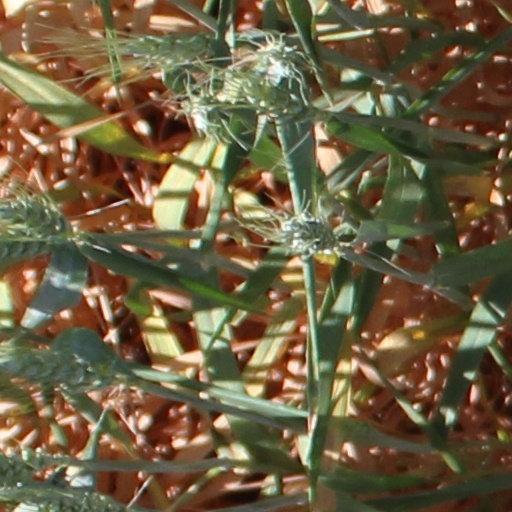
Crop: wheat